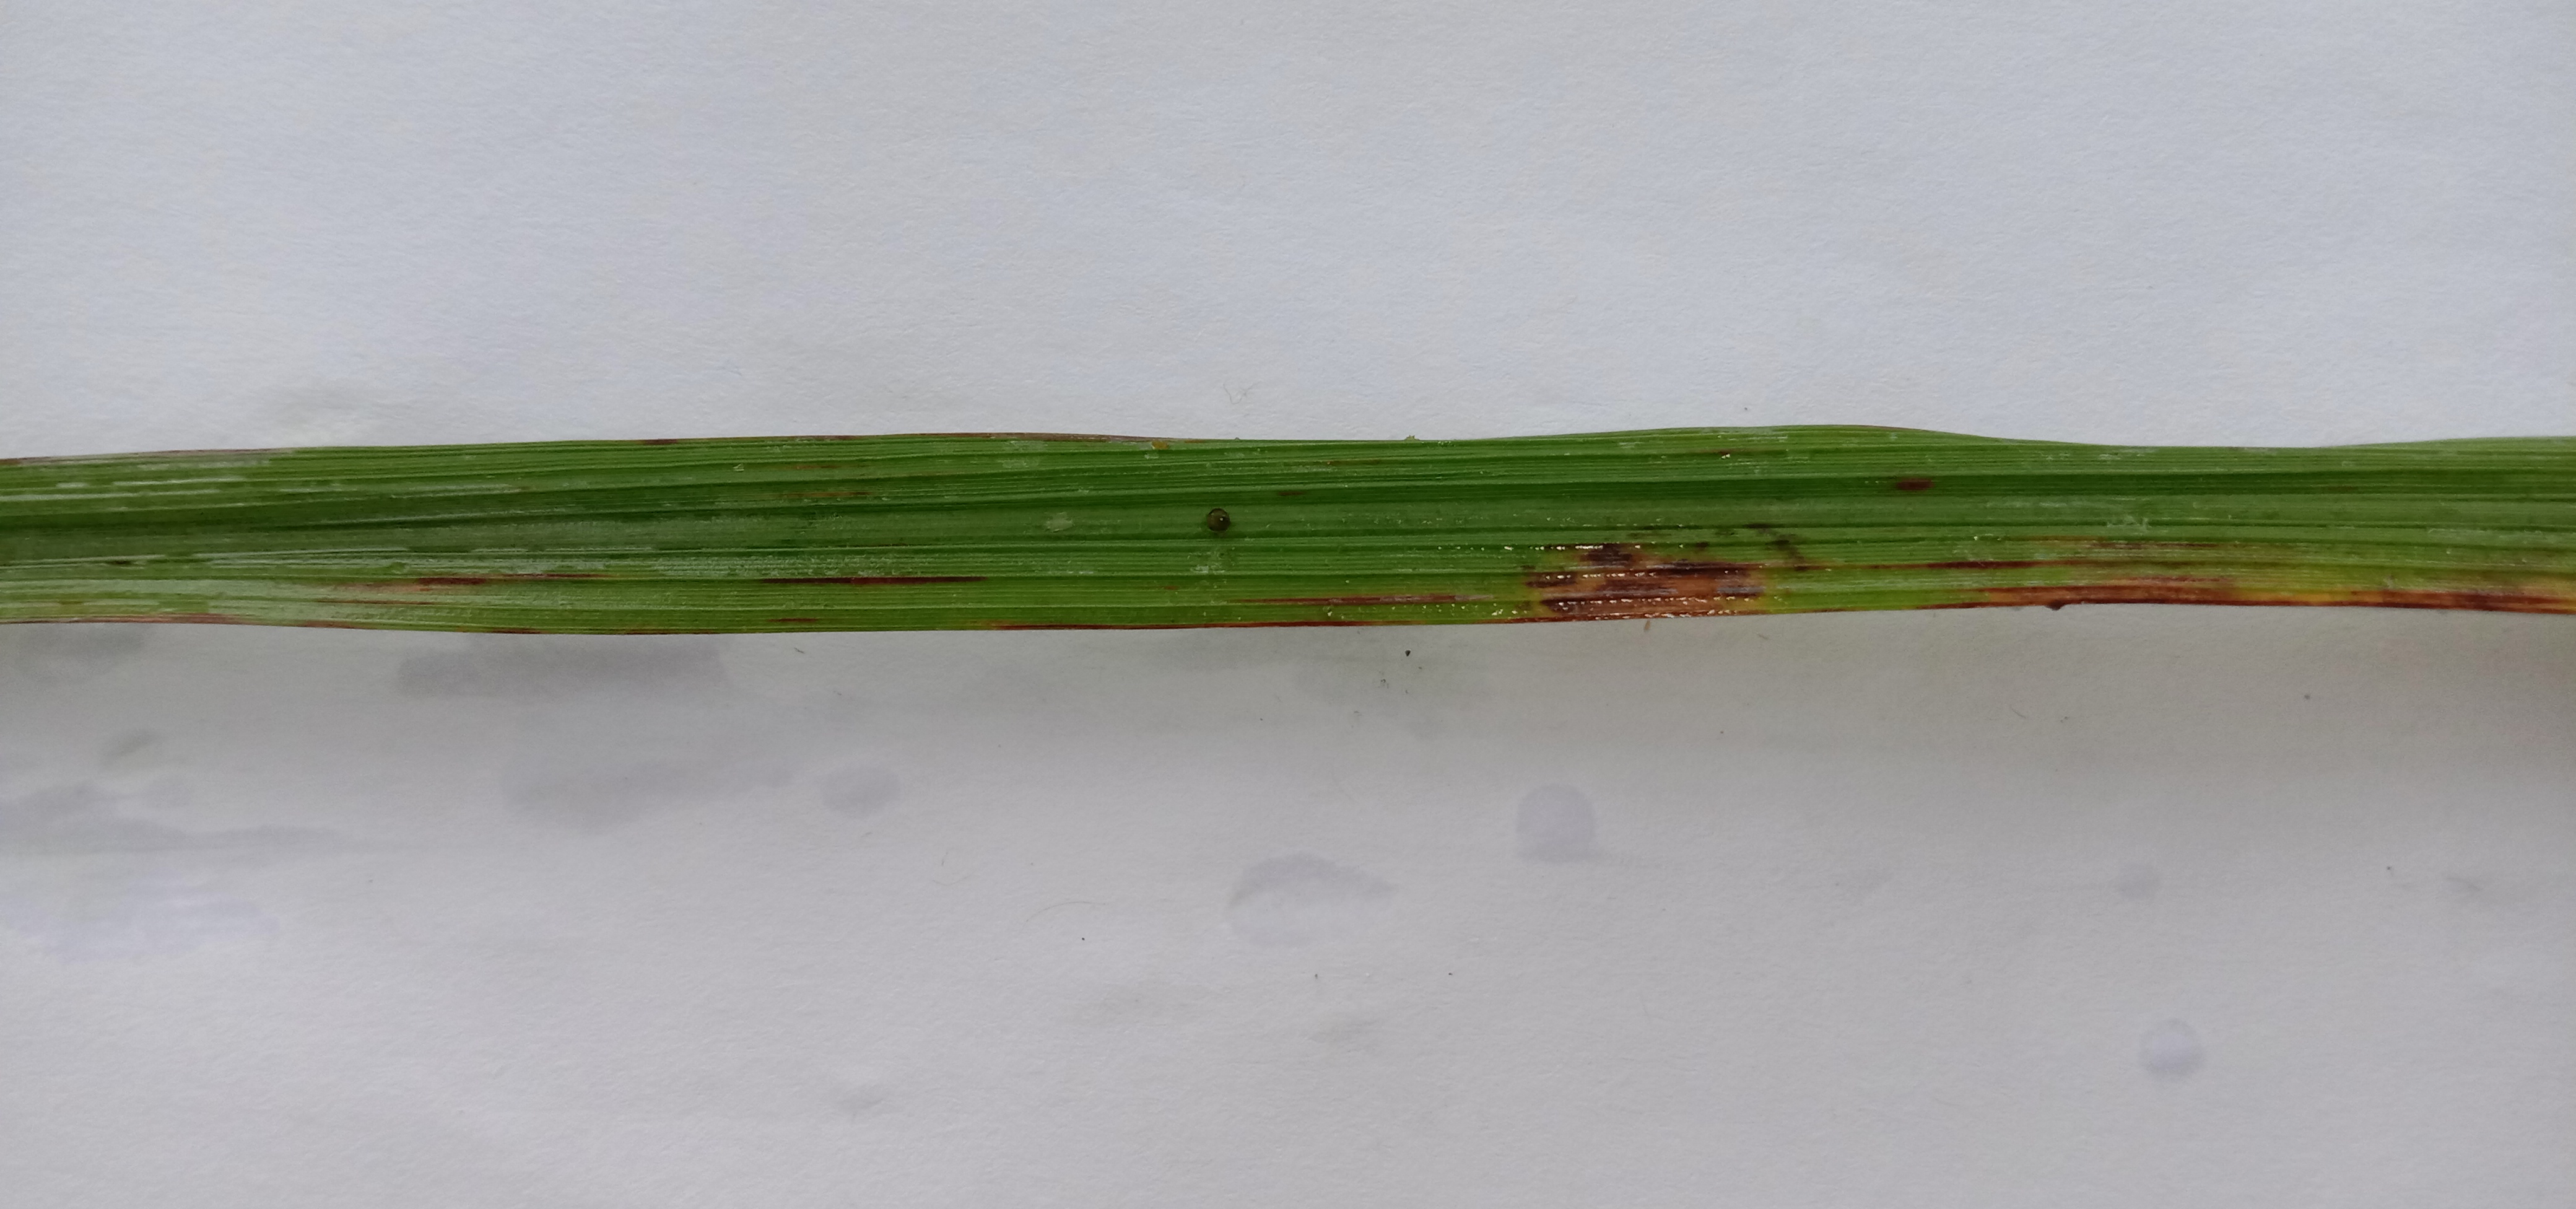
Label: Rice___Brown_Spot